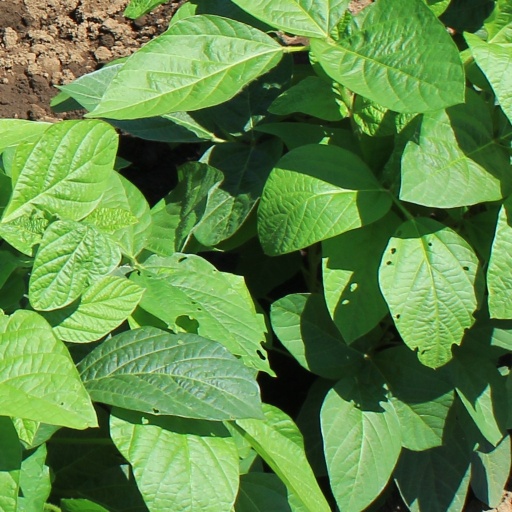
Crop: soybean